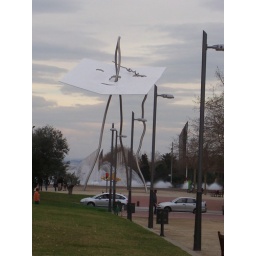
weird white face in the sky